Developmental bioelectricity

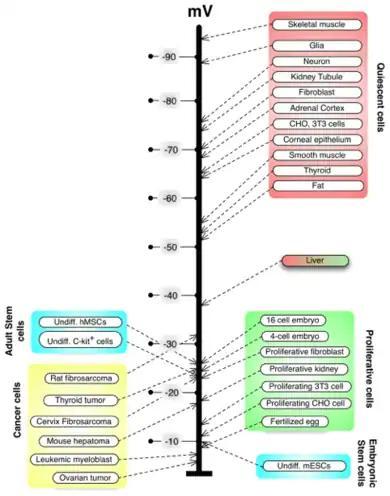
Some sample cell types and their resting potentials, revealing that actively proliferating and plastic cells cluster in the depolarized end of the continuum, while terminally-differentiated mature cell types tend to be strongly polarized.

Developmental bioelectricity work began in earnest at the beginning of the 20th century. Ida H. Hyde studied the role of electricity in the development of eggs.